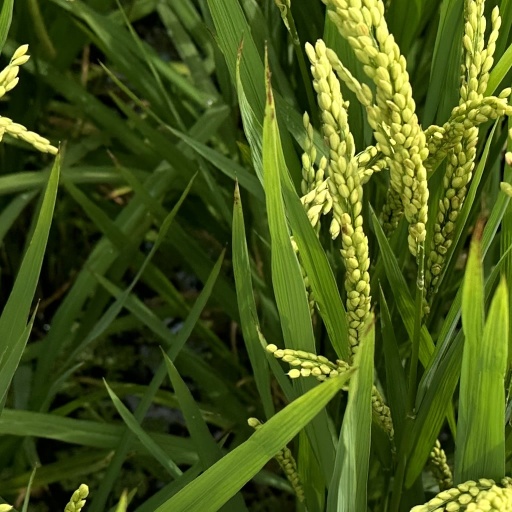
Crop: rice